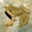
Label: frog